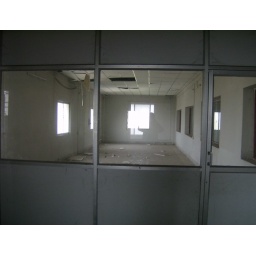
First floor office cabin around 1000sq.Ft.